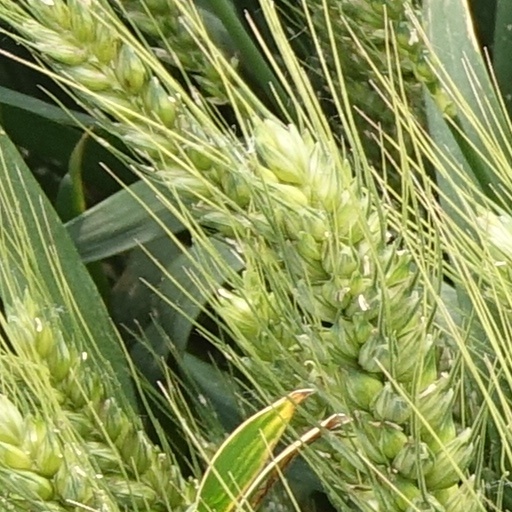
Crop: wheat